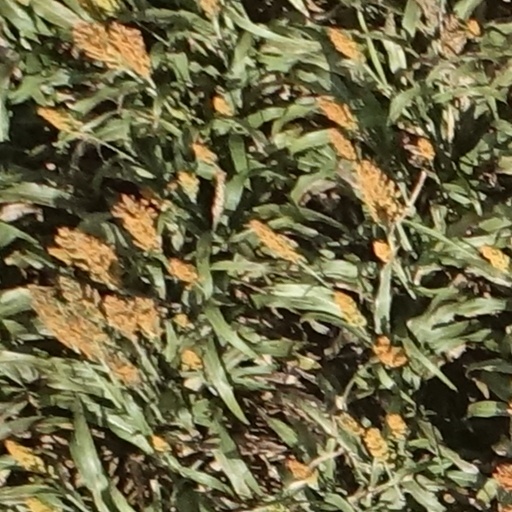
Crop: sorghum